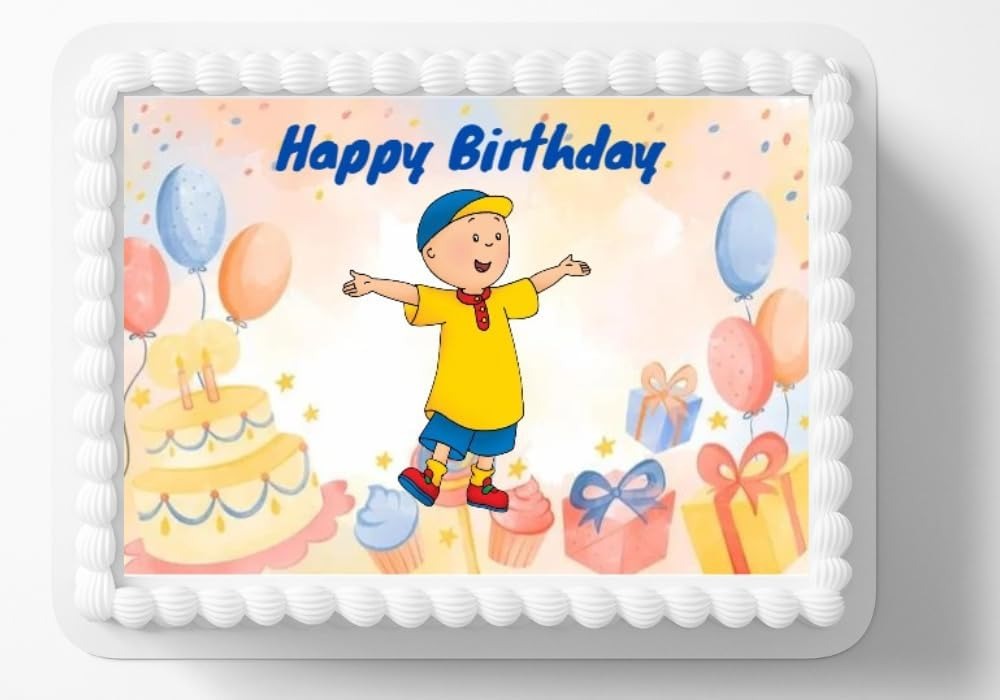
Item Name: Cailou Edible Image Birthday Cake Topper Edible Cake Toppers Frosting Sheet Icing Paper Cake Decoration Cute Cartoon……10" by 8"
Bullet Point 1: easy to apply
Bullet Point 2: kosher cert
Bullet Point 3: allergen free
Bullet Point 4: gluten free
Product Description: We offer professional quality Edible Frosting Sheet Images. Our images are printed on a high quality frosting sheet and not the rice/wafer paper . We use edible inks to print our images so colors will not look exactly as what you see on your monitor. Colors might vary but will look great! The colors will also brighten up once they absorb into the frosting/icing. Our quality is amazing and will be like the frosting sheets you can get at a professional bakery but for half the price! The frosting sheets are super easy to use and will work on a cake you bake yourself or from any bakery . We send detailed instructions/tips with ever order which will list the most popular icing types and how to apply.
Value: 1.0
Unit: Count

Price: 14.47